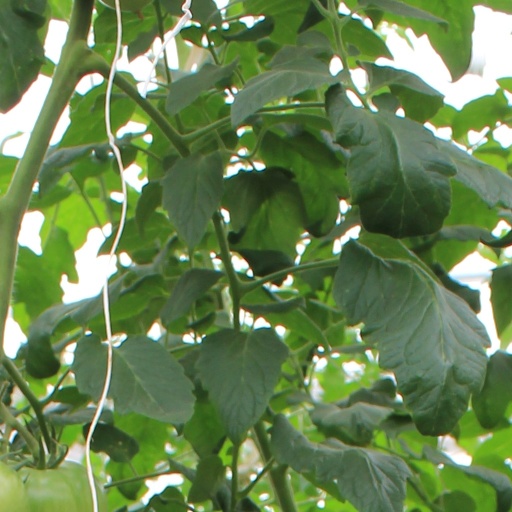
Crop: tomato